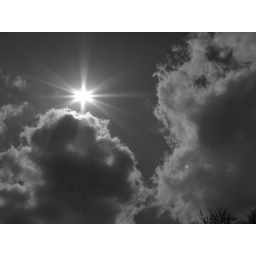
I started taking pictures of the sun and clouds in black and white. I think this is one of my favorite.